Legends Road Course World Finals

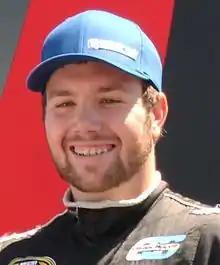
2009 winner Alex Kennedy "(pictured in 2015)"

INEX Legends Road Course World Finals is an annual automobile race for Legends cars.